Yaroslavl

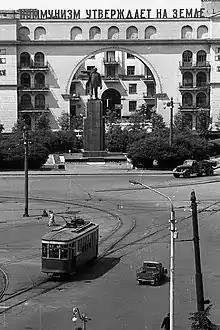
Red Square with its Lenin monument in Soviet-era Yaroslavl. Major building and infrastructure projects, as well as party slogans, such as that in this photo – 'Communism grows ever stronger upon the earth', were very characteristic of the urban development communism brought to the city

During the Blockade of Leningrad a great number of children, who were brought over the frozen Lake Ladoga (the so-called Road of life) were evacuated to a safer new life in Yaroslavl. Yaroslavl was at the time also home to a camp for military prisoners of war 'Camp No. 276' for German soldiers imprisoned for taking part in hostilities against the Soviet Union.